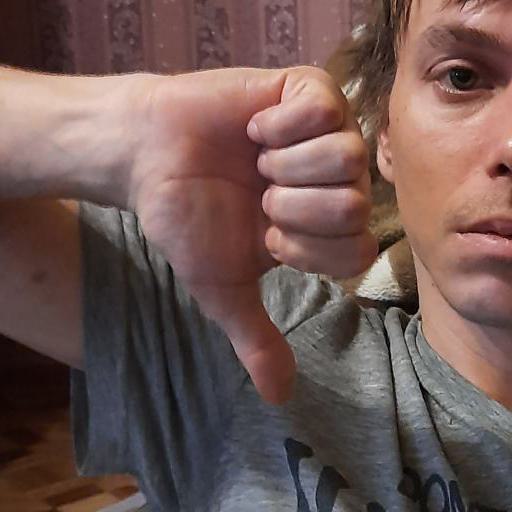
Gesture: dislike